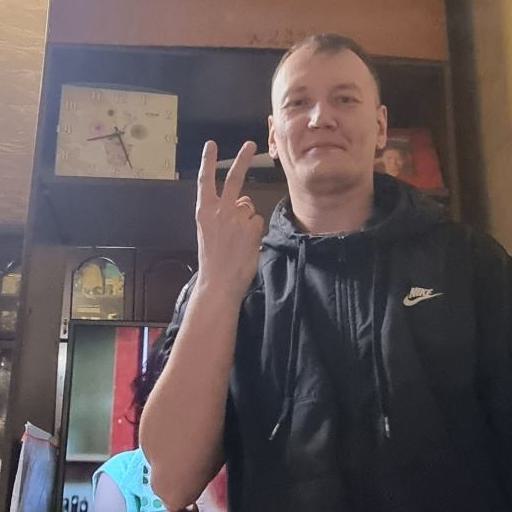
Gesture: peace_inverted